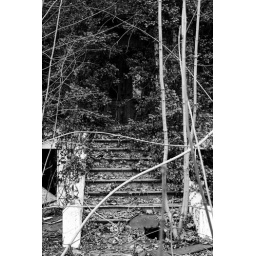
I love the cat just sitting there looking so nonplussed by having its picture taken.